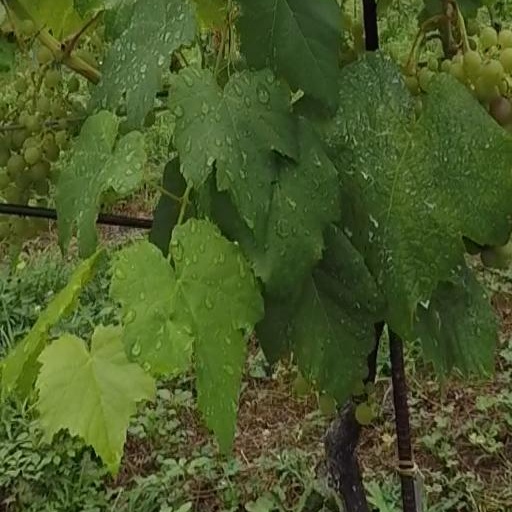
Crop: grape